Andrée's Arctic balloon expedition

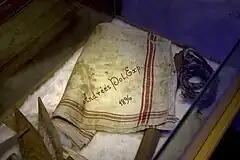
A recovered tea-towel in the Tromsø polar museum

On 12 September, the explorers resigned themselves to wintering on the ice and camped on a large floe, letting the ice take them where it would, "which", writes Kjellström, "it had really been doing all along". Drifting rapidly due south towards Kvitøya, they hurriedly built a winter "home" on the floe against the increasing cold, with walls made of water-reinforced snow to Strindberg's design. Observing the rapidity of their drift, Andrée recorded his hopes that they might get far enough south to feed themselves entirely from the sea.